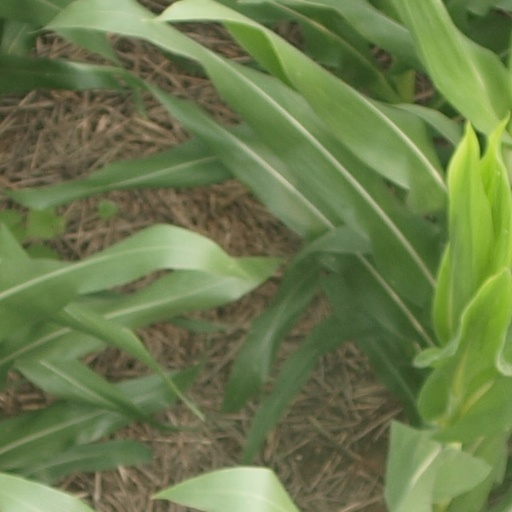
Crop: maize; corn